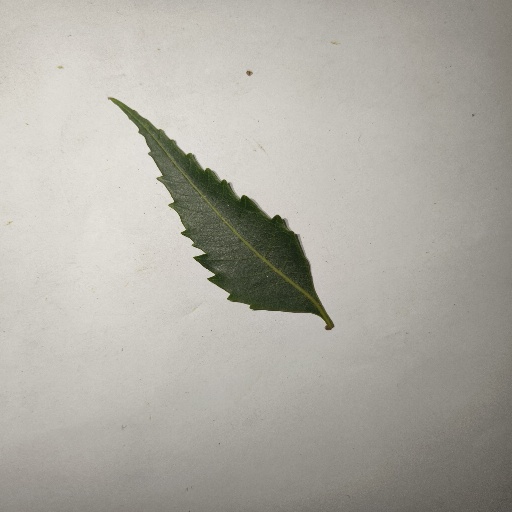
Species: Neem
Leaf condition: Healthy Leaf